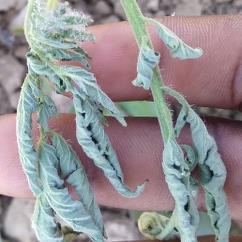
Crop: Tomato
Condition: bacterial-floundering-d